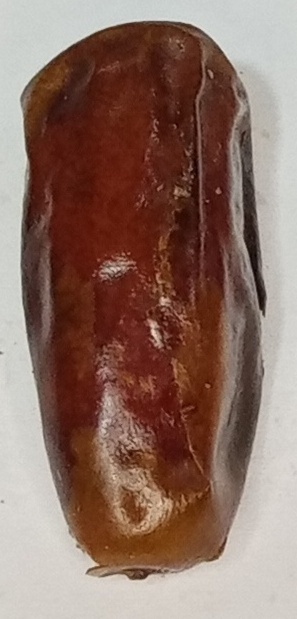
Variety: gajar
Size: small
Grade: grade-3